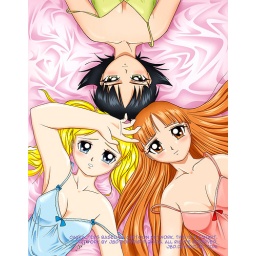
powerpuff girls in bed